Attack helicopter

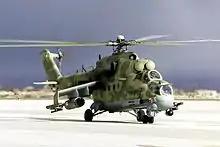
Mil Mi-24P, a later production variant of the Mi-24. These helicopters were used extensively in the Soviet–Afghan War.

In 1967, the first AH-1Gs were deployed to Vietnam, around the same time that the Cheyenne successfully completed its first flight and initial flight evaluations. And while the Cheyenne program suffered setbacks over the next few years due to technical problems, the Cobra was establishing itself as an effective aerial weapons platform, despite its performance shortcomings compared to the AH-56 and design issues of its own. The cost estimates of the AH-56 increased substantially. By 1972, when the Cheyenne program was eventually cancelled to make way for the Advanced Attack Helicopter (AAH), the interim AH-1 "Snake" had built a solid reputation as an attack helicopter. In June 1972 the USMC began deploying AH-1J SeaCobra Attack Helicopters for combat operations in South Vietnam.